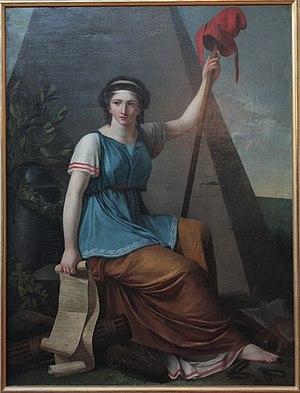
La Liberté par Nanine Vallain, 1794
Jeanne Louise Vallain, dite Nanine, née en 1767, morte à Paris le 5 août 1815, est une artiste peintre française.